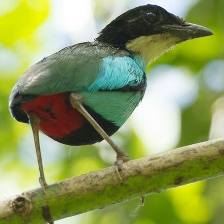
Species: AZURE BREASTED PITTA
Scientific name: PITTA STEERII